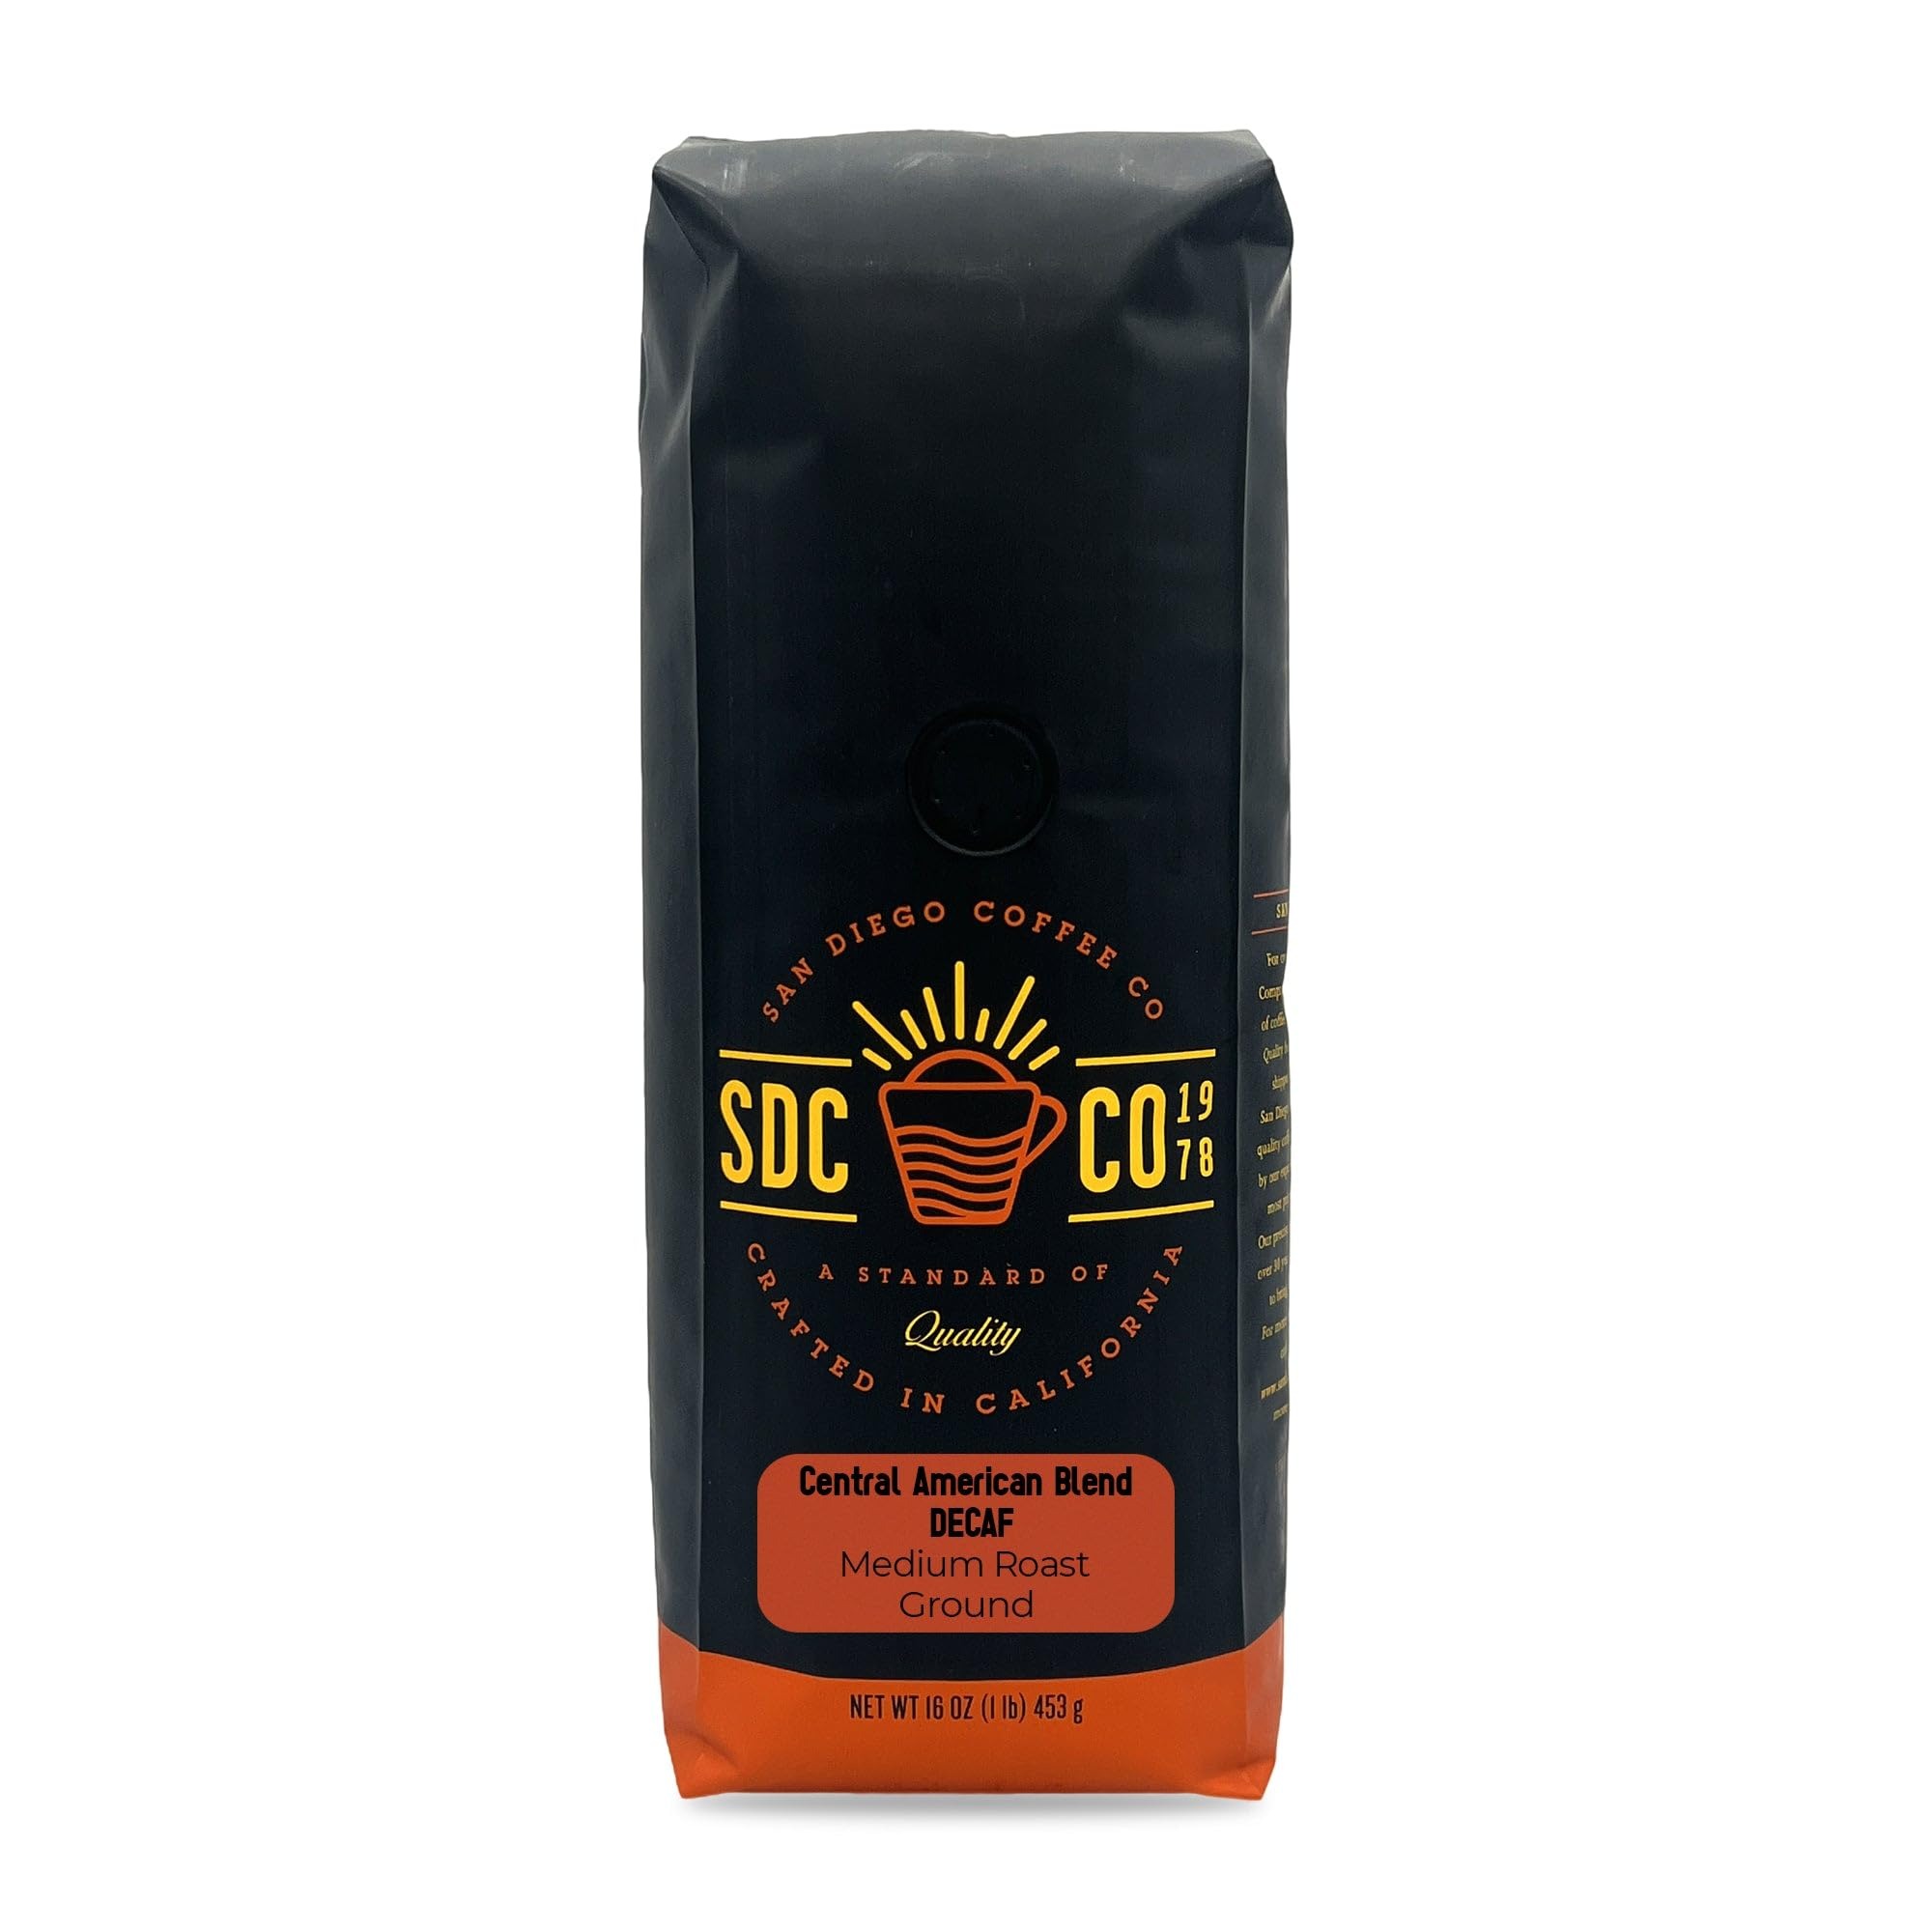
Item Name: San Diego Coffee DECAF Central American Blend, Medium Roast, Ground Coffee, 16-Ounce Bag Café descafeinado molido tostado
Bullet Point 1: ENERGIZE ALL-DAY: Get ready for a long productive day ahead with our medium roast ground coffee.This DECAF Central American Blend ground coffee will delight your senses and make you feel alive all day
Bullet Point 2: DIFFERENT WAYS TO MAKE COFFEE: Our coffee beans can be used in any coffee maker you like, whether it's a regular drip brew or a special coffee machine. This gives you the freedom to choose how you make your coffee just the way you like it.
Bullet Point 3: FOR THE PERFECT CUP OF COFFEE: Use 1 tablespoon of coffee grounds for every 6 ounces of water. You can change the amount of coffee to your flavor preference. Everyone is different.
Bullet Point 4: Convenient Bag Sizes: This coffee comes in a 1 pound (compared to 12- ounce competitors), 2 x 1 pound and 5-pound options, offering convenience and value. It's a generous supply that ensures you won't run out of your favorite coffee anytime soon and it’s a great option for gifting as well.
Bullet Point 5: Storage Guidelines: To maintain the freshness of your product, seal the bag tightly and store it in a cool, dry place away from both heat and cold. This ensures your product stays at its best.
Product Description: Enjoy a superior cup of coffee with San Diego Coffee Company Central American Blend coffee, which uses the high-grown Arabica bean that's famous for its bright, lively notes and soft, smooth aftertaste. Roasted in small batches for the finest coffee, San Diego Coffee Company packages beans at the peak of their cycle to preserve their natural flavors and fresh-roasted quality. For freshness, store coffee in an airtight container away from light, heat, and moisture. San Diego Coffee Company starts with the highest quality coffee beans from the world's most prized coffee growing regions, meticulously selected by an experienced team. Precise roasting techniques have been perfected over 40 years, helping preserve taste and freshness to bring the best coffee to your doorstep.
Value: 16.0
Unit: Ounce

Price: 16.99